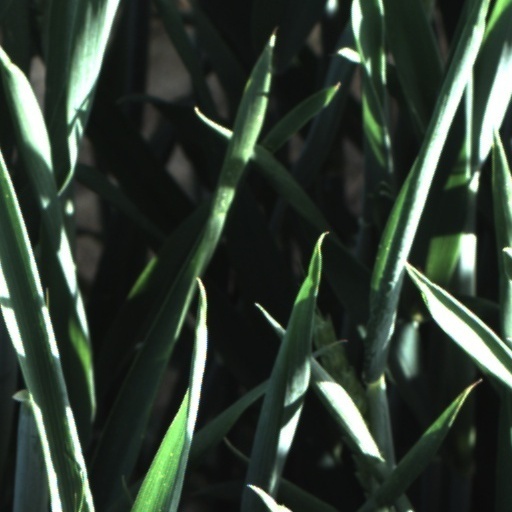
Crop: wheat